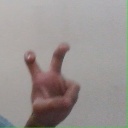
अक्षर: ई